Orthonama obstipata

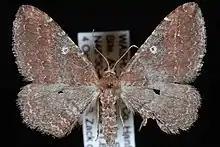
female. British Columbia

The adult's wingspan is ; in their core range (e.g. Belgium and the Netherlands) they can be seen between April and November, but in outlying regions, they may only be regularly encountered in late summer and early autumn, when vagrant individuals abound. This species is strongly sexually dimorphic: Males are light brown with a wavy pattern of whitish lines and a broad darker band running across the wings, forming concentric semicircles when the moth is at rest. There is a small whitish-rimmed black spot within the darker band between the centre and the leading edge of each forewing. The females are slightly larger and much darker, almost uniformly blackish brown with an indistinct lighter pattern and a forewing spot like the males have.